Virginia Tech Hokies football

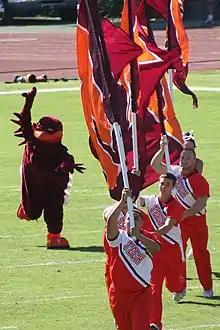

Virginia Tech joined the Big East Conference for football play in 1991 (later joined for all sports in 2000). The Hokies were competitive in the new league early on, but could never beat annual foe, the Miami Hurricanes, despite eventually having a 6–6 record vs. the Hurricanes during the Big East years. In 1993, the Hokies earned a trip to the Independence Bowl in Shreveport, Louisiana, its first bowl game under Beamer. With a win in that game, the Hokies notched only the fourth nine-win season in school history at the time. It became the first of 23 straight bowl games under Beamer, until he retired in 2015.